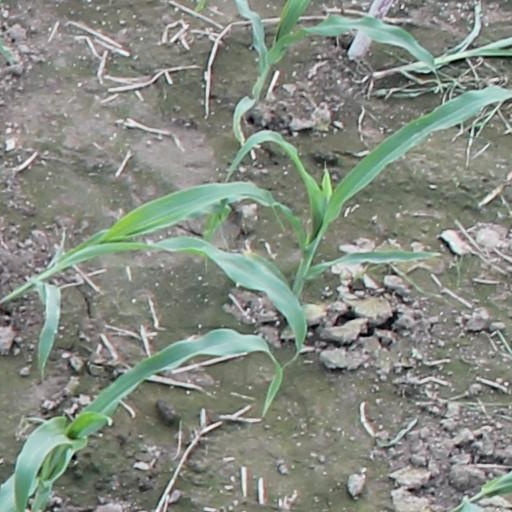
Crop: maize; corn